Miriam Benjamin

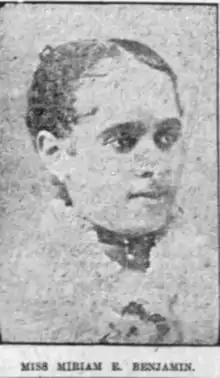
Benjamin in 1906

Miriam Elizabeth Benjamin (September 16, 1861 – 1947) was an American schoolteacher and inventor. In 1888, she obtained a patent for the Gong and Signal Chair for Hotels, becoming the second African-American woman to receive a patent.